VIPER (rover)

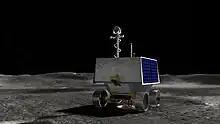
Artist's conception of the "VIPER" rover on the Moon (Image courtesy of NASA Ames Research Center)

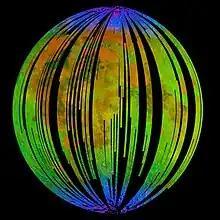
Orbital survey of the Moon taken by the Moon Mineralogy Mapper instrument on India's Chandrayaan-1 orbiter. Blue shows the spectral signature of hydroxide, green shows the brightness of the surface as measured by reflected infrared radiation from the Sun and red shows a mineral called pyroxene.

The "VIPER" rover has a size similar to a golf cart (around 1.4 × 1.4 × 2 m), and would have been tasked with prospecting for lunar resources, especially for water ice, mapping its distribution, and measuring its depth and purity. The water distribution and form must be better understood before it can be evaluated as a potential resource within any evolvable lunar or Mars campaign.